Jitsuo Inagaki

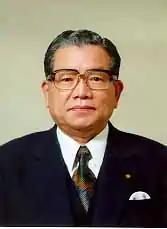

Inagaki was elected to his first term in the Japanese House of Representatives in 1977. In 1984, he was part of the LDP Party and served on the Social Security System Consultative Council as an SLAC board member. From 1984 to 1985, Inagaki also joined the Diet's Public Pensions Research Subcommittee as a member. He joined the cabinet under former Japanese Prime Minister Ryutaro Hashimoto during the 1990s, where he served as the head of the Hokkaidō and Okinawa development agencies.